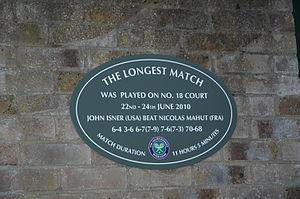
Le tournoi de Wimbledon ou The Championships, souvent abrégé par métonymie en Wimbledon, est un tournoi de tennis se déroulant annuellement dans le quartier éponyme de Londres. Joué depuis le 3 juillet 1877, il est le plus ancien tournoi de tennis au monde. Il est depuis ses débuts organisé par l'All England Lawn Tennis and Croquet Club, un club sportif anglais. D'abord uniquement ouvert aux hommes, il s'ouvre aux femmes en 1884. À partir de 1968 et comme tous les autres tournois, il s'ouvre aux professionnels. Aux côtés du simple messieurs et du simple dames se déroulent aussi des compétitions de double messieurs, double dames et double mixte. Le tournoi fait partie de la catégorie des Grands Chelems au nombre de quatre : l'Open d'Australie, les Internationaux de France de tennis, Wimbledon et l'US Open de tennis. Ce sont les tournois de tennis les plus importants et Wimbledon est souvent considéré comme le plus prestigieux d'entre eux par ceux qui se fondent sur l'histoire.